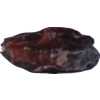
Label: carambola